Athens University of Economics and Business

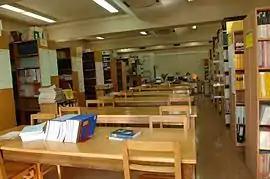
The AUEB library in the main building.

The AUEB library was founded in 1928 and in 1990 it experienced a massive modernization and IT automation, partly financed by the European Community. Today it covers all aspects of automation, including OPAC, SDI, acquisitions, bar-code-based lending, etc., and uses the integrated library automation system Equilibrium-Libreto.